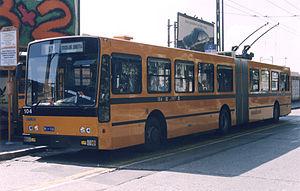
Socimi S.p.A. est une entreprise industrielle italienne, aujourd'hui disparue, spécialisée dans de nombreux secteurs industriels.